Daniel Reiche

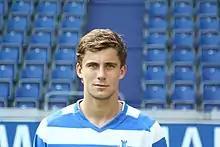
Reiche in 2011

Daniel Reiche (born 14 March 1988) is a German footballer who plays as a centre-back for FSV Schöningen.